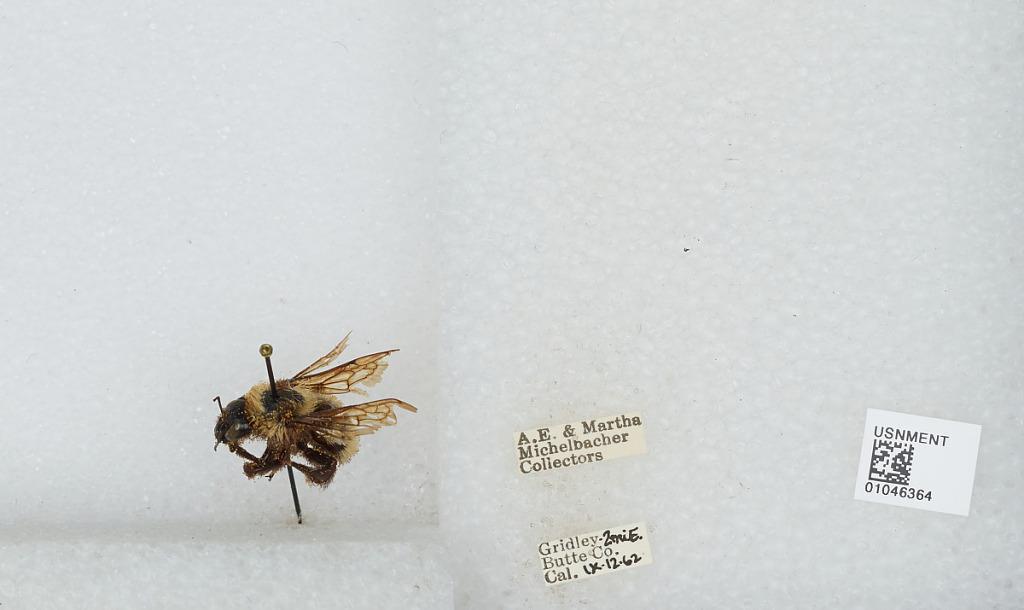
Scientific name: Bombus sp.
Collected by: A. Michelbacher & M. Michelbacher
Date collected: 1962-9-12
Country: United States
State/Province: California
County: Butte
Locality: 2 miles East of Gridley
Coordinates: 39.3661, -121.646